Haruki Station

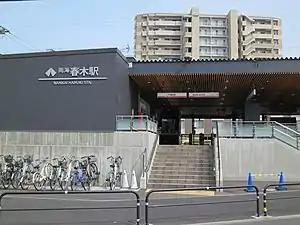
Haruki Station, April 2019

is a passenger railway station located in the city of Kishiwada, Osaka Prefecture, Japan, operated by the private railway operator Nankai Electric Railway. It has the station number "NK22".